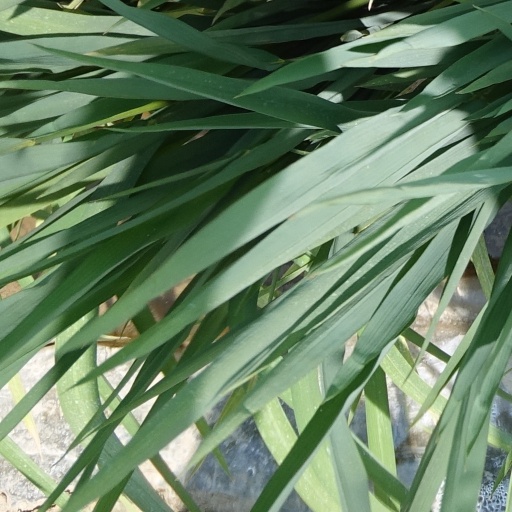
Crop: rice